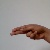
The image shows a hand gesture representing the letter 'H' in Indian Sign Language.